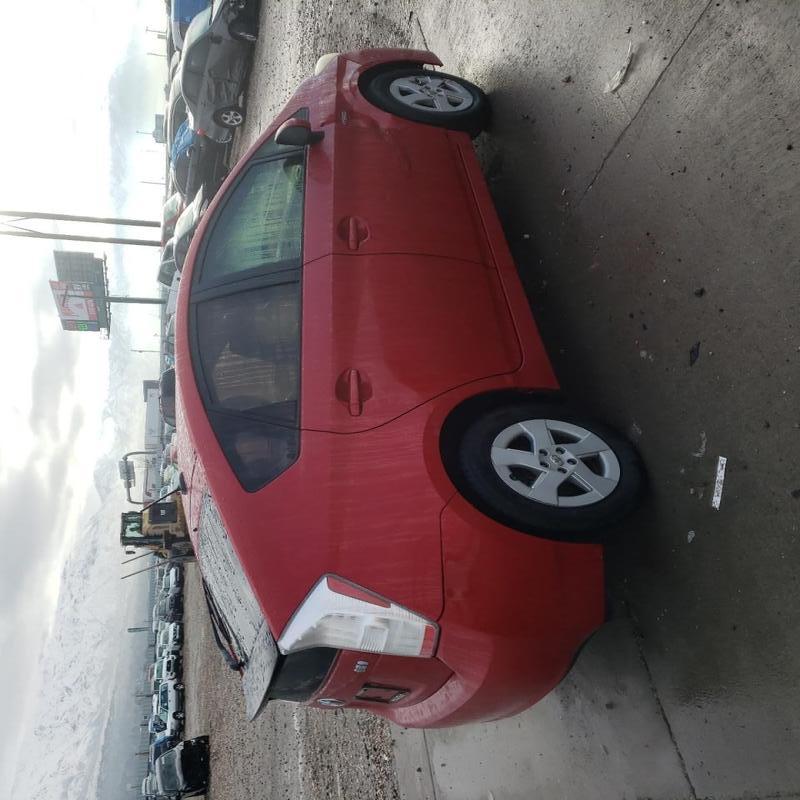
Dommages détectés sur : aile avant droite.
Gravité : mineur